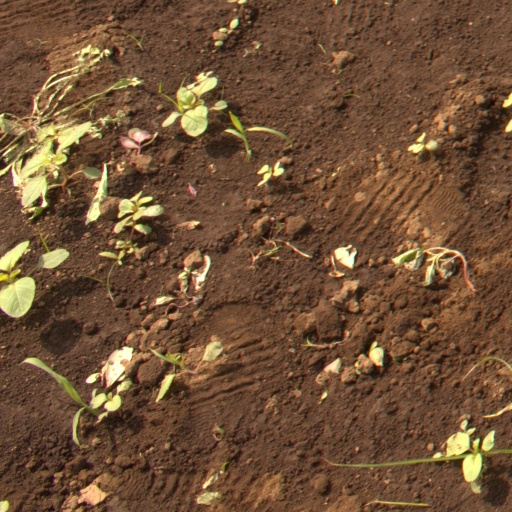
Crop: soybean